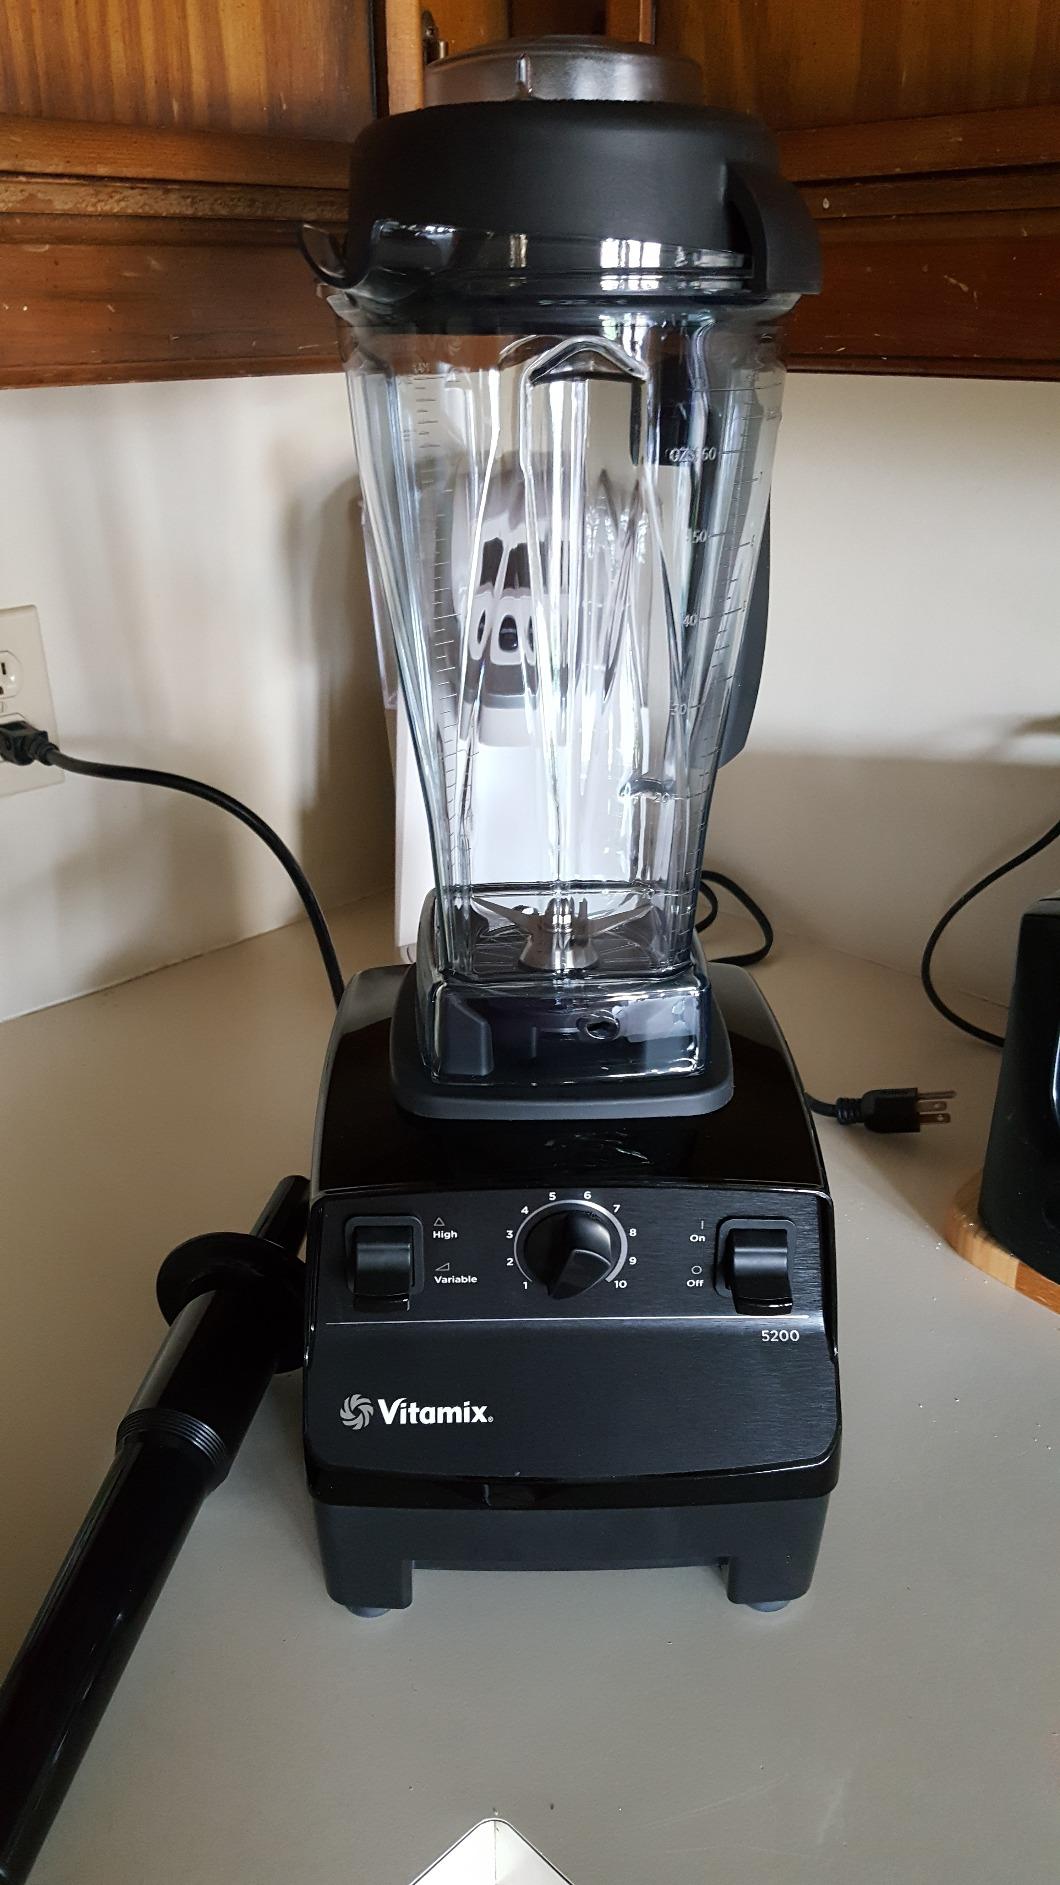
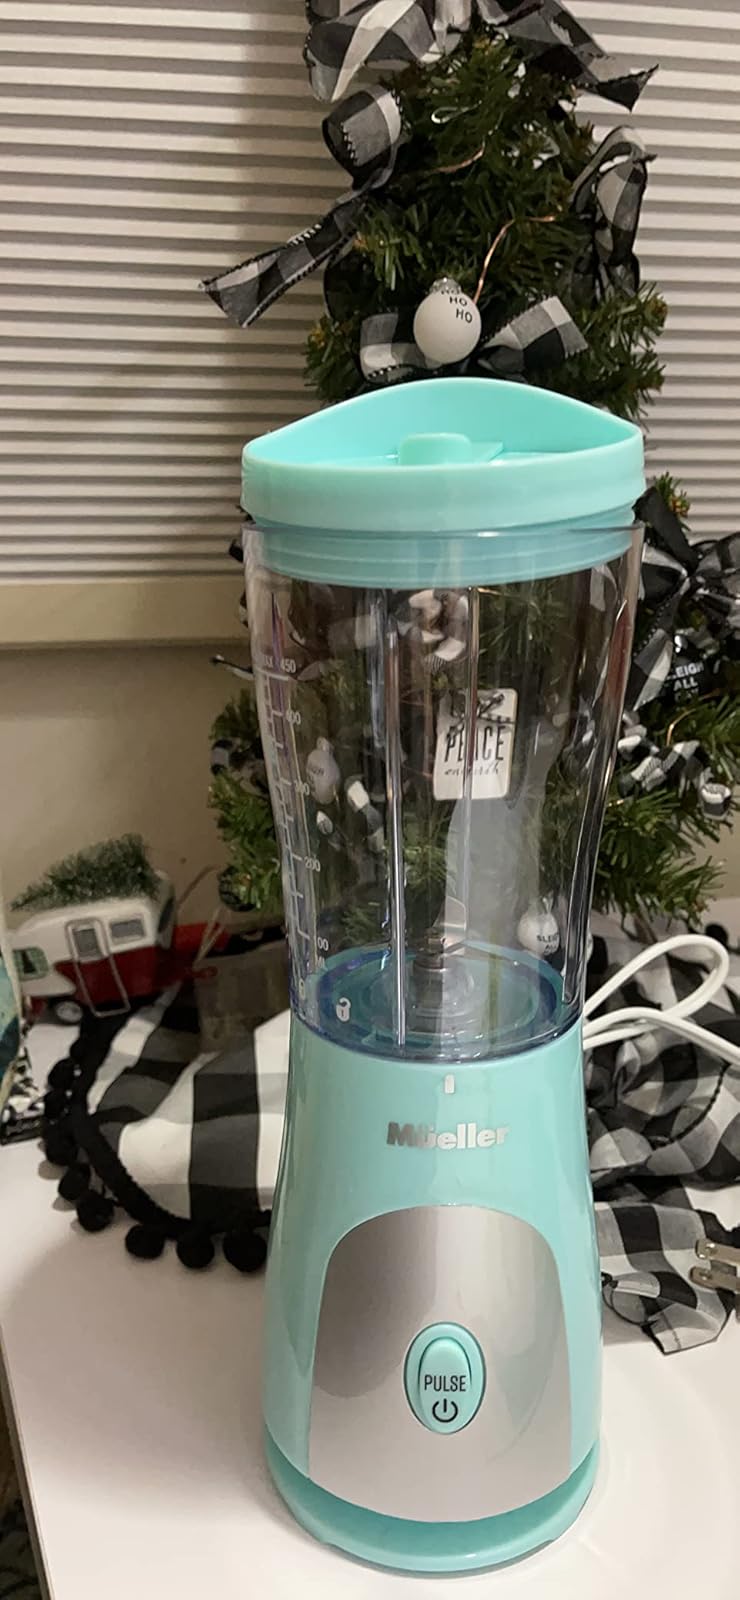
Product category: items_blender
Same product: no